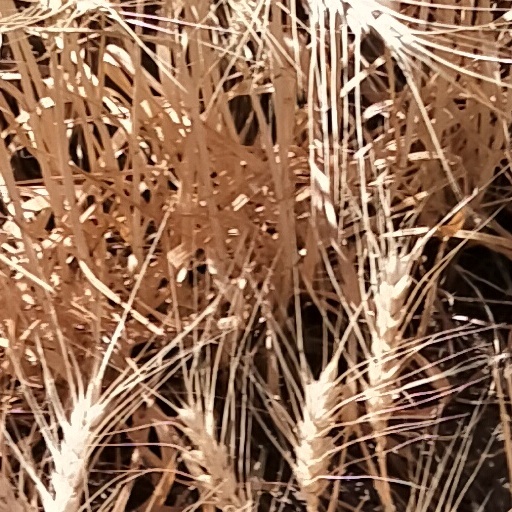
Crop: wheat